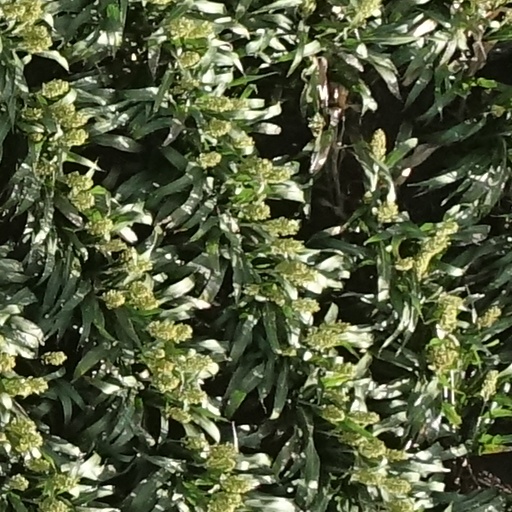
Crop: sorghum